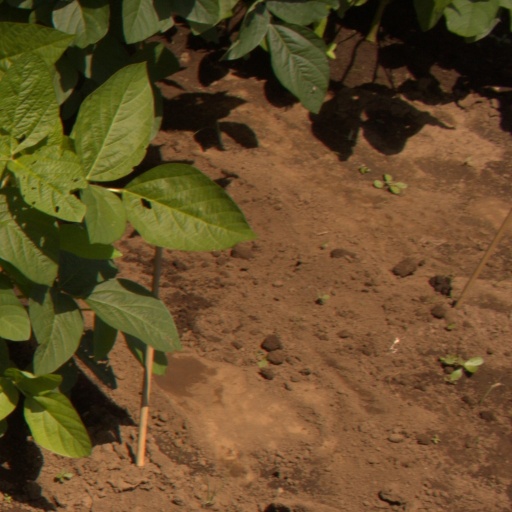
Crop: soybean